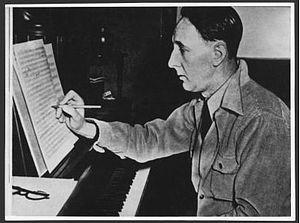
La toccata est, dans la musique baroque, une composition de forme libre pour les instruments à clavier — orgue, clavecin ou piano. Elle est caractérisée par ses figures brillantes, sa virtuosité et son énergie rythmique, avec des sections imitatives ou plus lentes. À l'origine, il s'agit d'une courte improvisation, ou d'un prélude impromptu, destinée à prendre contact avec un instrument. Elle est jouée isolément, soit dans un contexte religieux, soit dans un contexte profane, lors d'un concert. Si la cantate est une pièce à chanter, la sonate une pièce à « sonner », la toccata est une pièce à « toucher », devenue progressivement une démonstration de la dextérité de l'interprète, à même de faire apprécier les qualités de l'instrument.